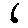
Label: 6